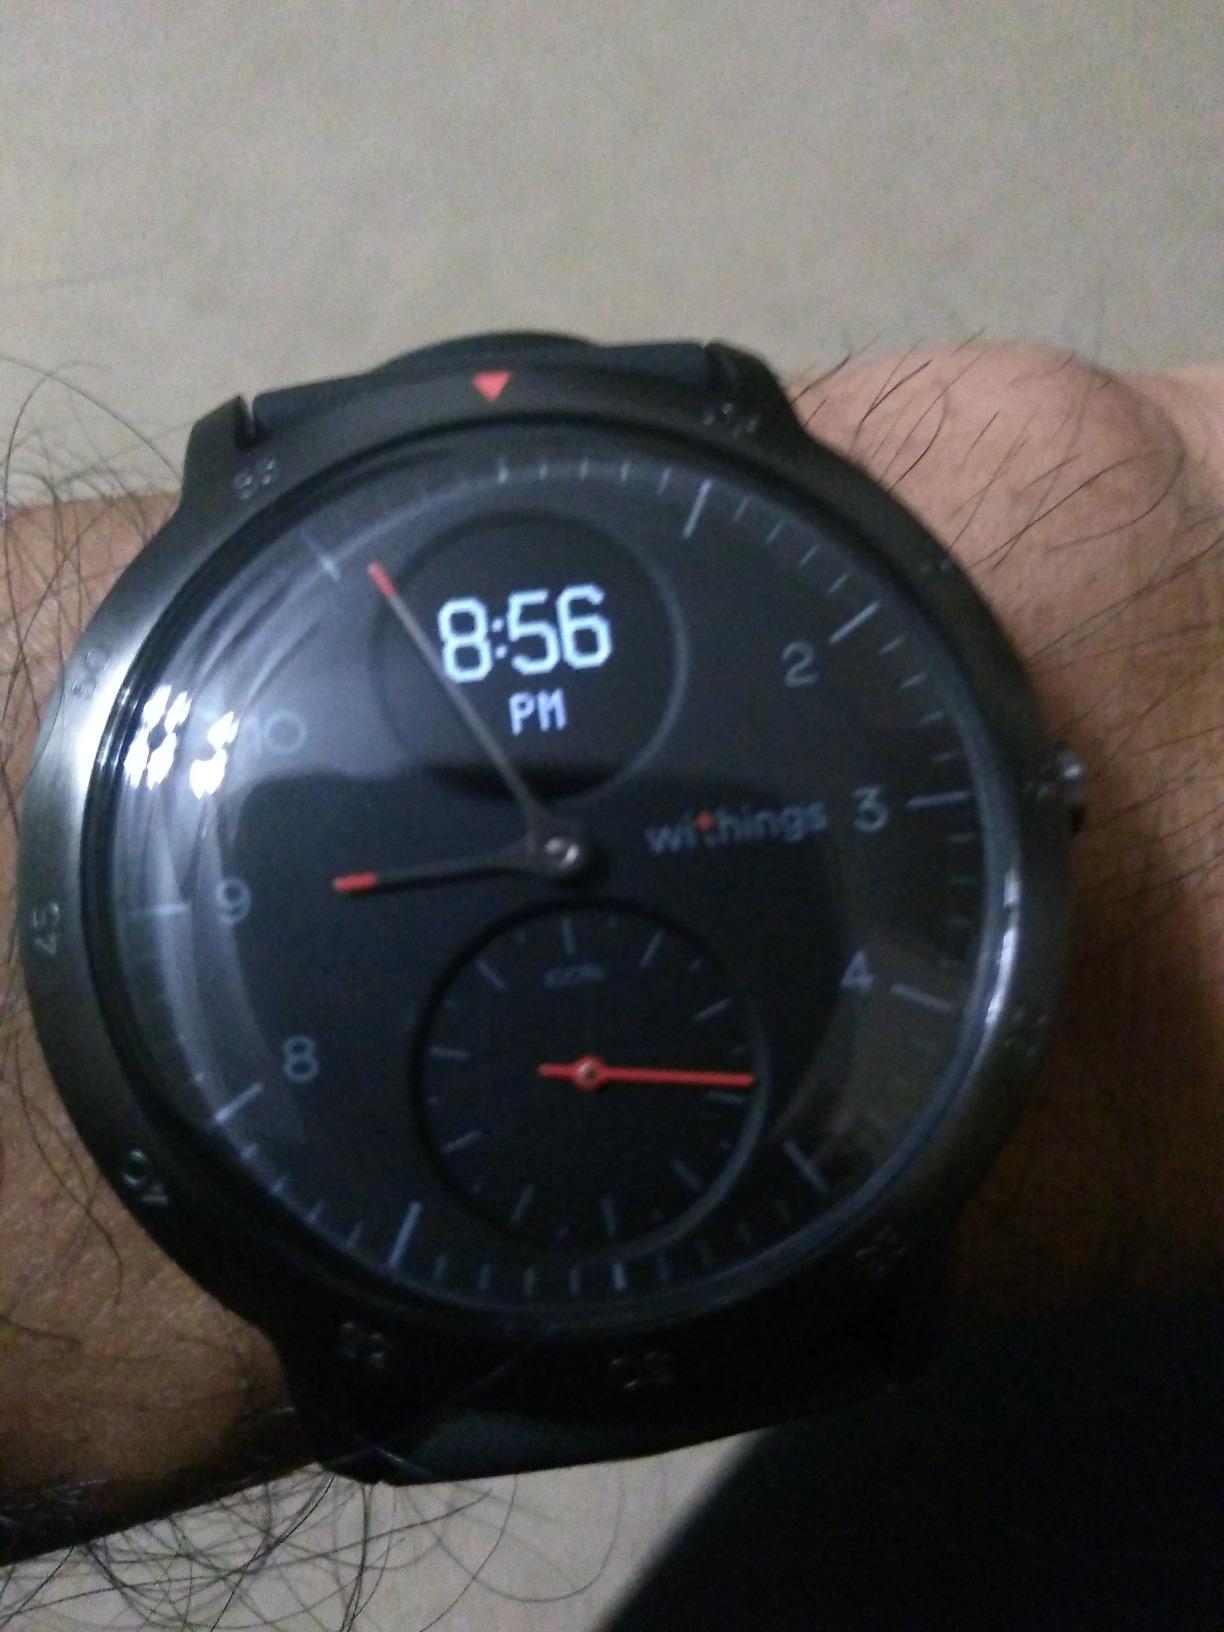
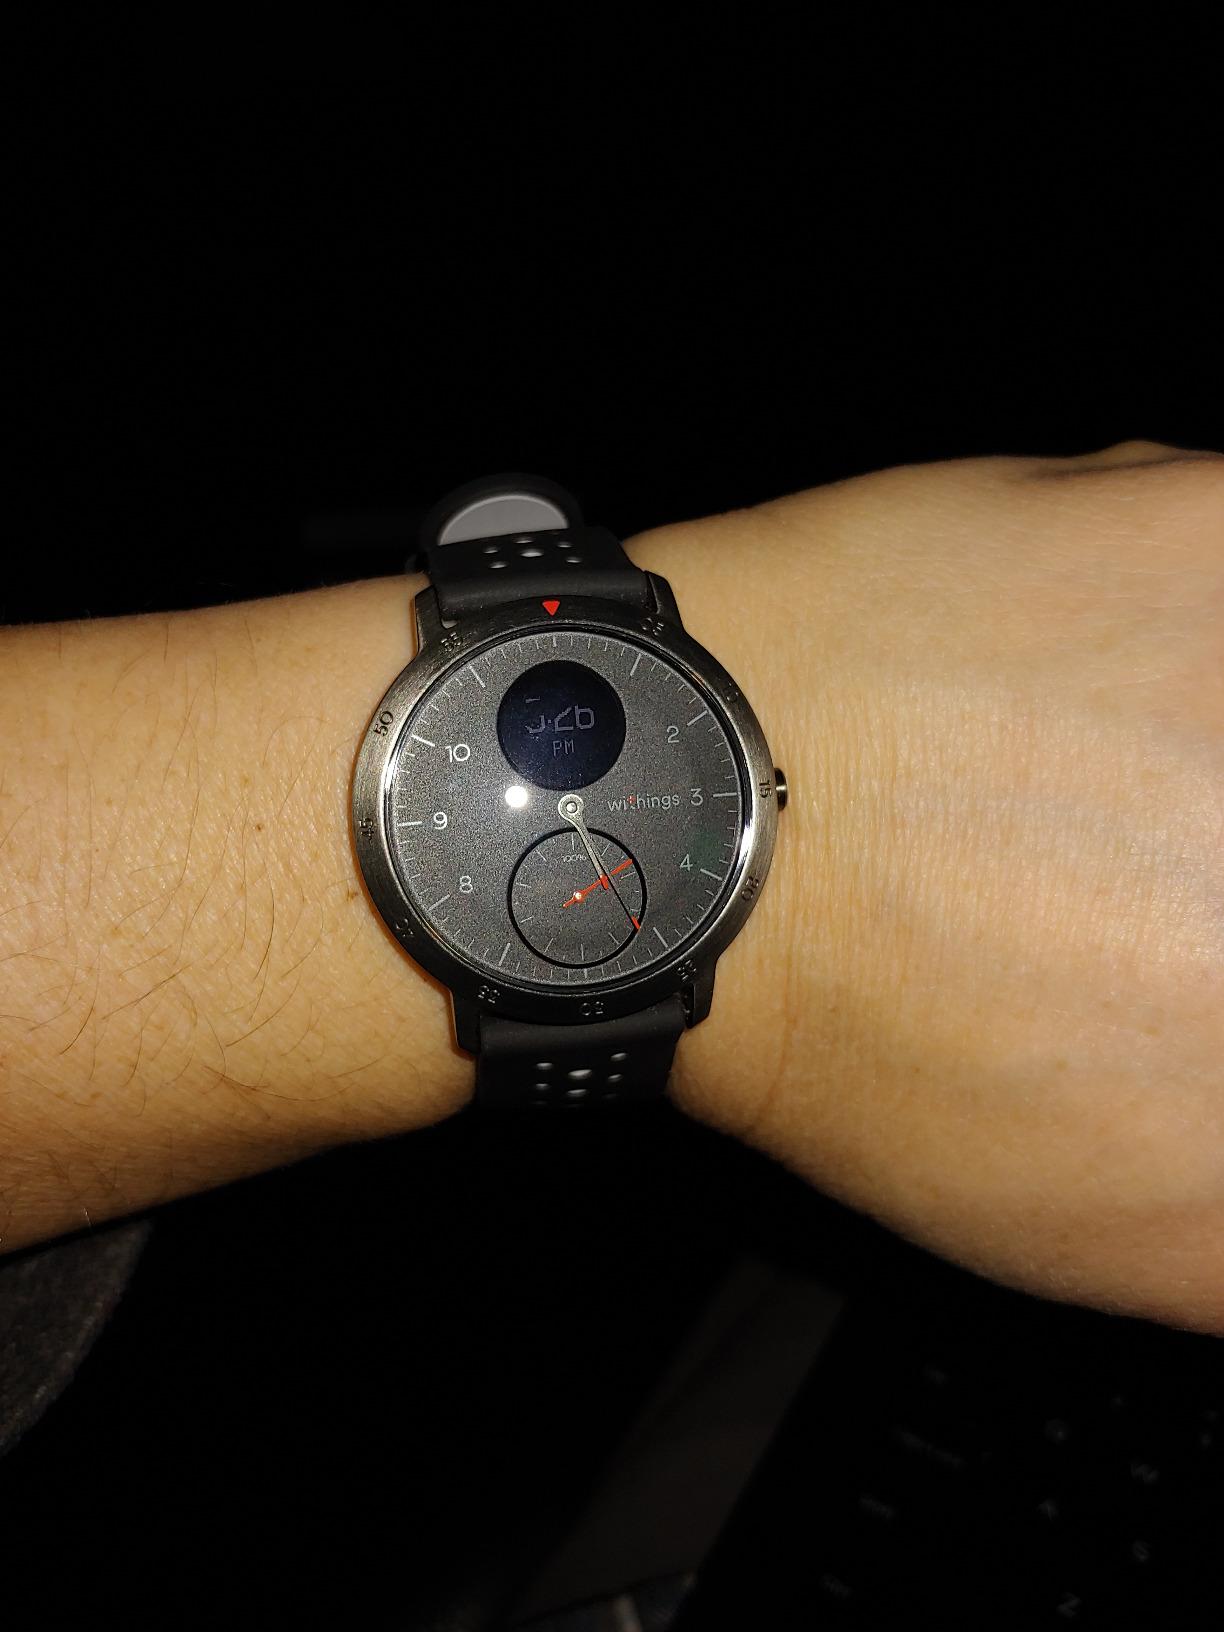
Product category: smartwatch
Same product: yes